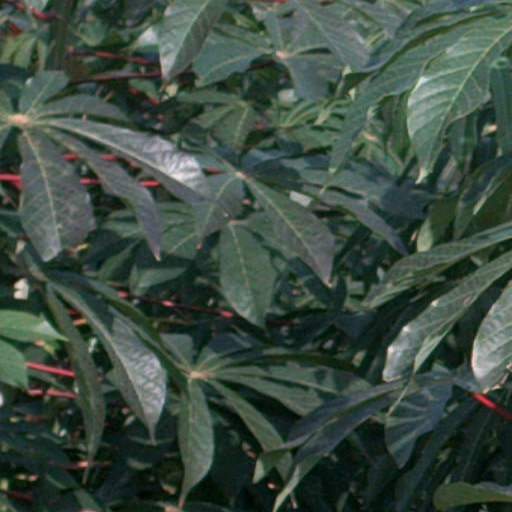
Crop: cassava